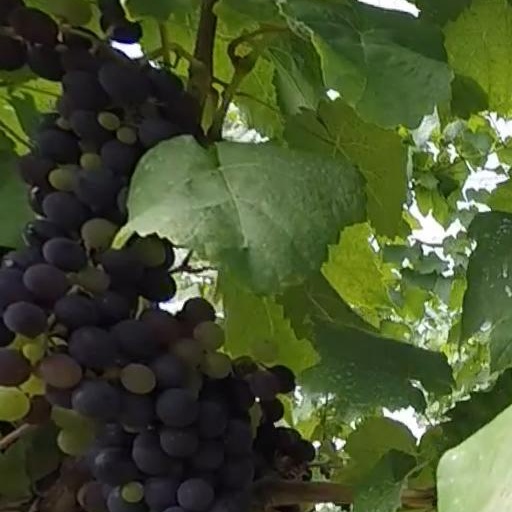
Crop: grape